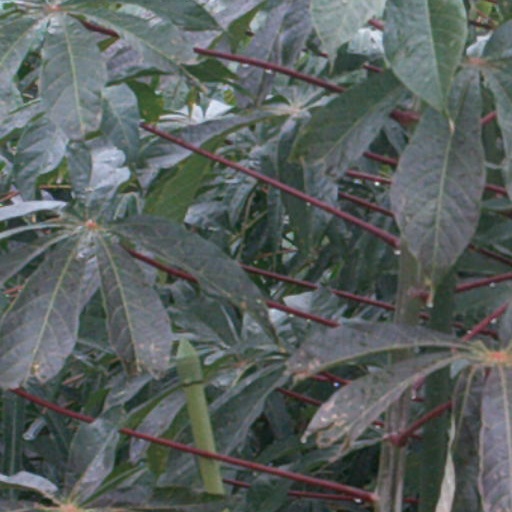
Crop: cassava